Gun salute

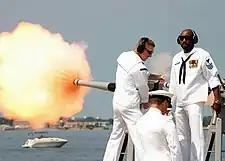
A cannon on a naval vessel's deck fired during the arrival of a dignitary

A gun salute or cannon salute is the use of a piece of artillery to fire shots, often 21 in number ("21-gun salute"), with the aim of marking an honor or celebrating a joyful event. It is a tradition in many countries around the world.